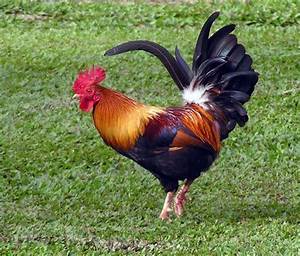
Label: chicken